Second language

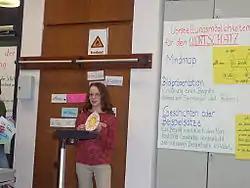
A German student learning French. English (1.5 billion learners), French (82 million learners) and Chinese (30 million learners) are the three most commonly studied foreign languages.

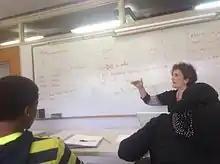
Spanish taught as a second language to a class of native English speakers at an American private school in Massachusetts

In pedagogy and sociolinguistics, a distinction is made between second language and foreign language, the latter is being learned for use in an area where that language is originally from another country and not spoken in the native country of the speakers. And in other words, foreign language is used from the perspective of countries; the second language is used from the perspective of individuals.